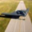
Label: airplane